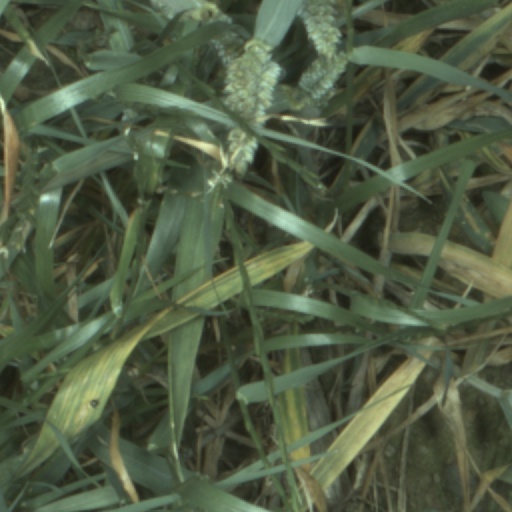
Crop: wheat